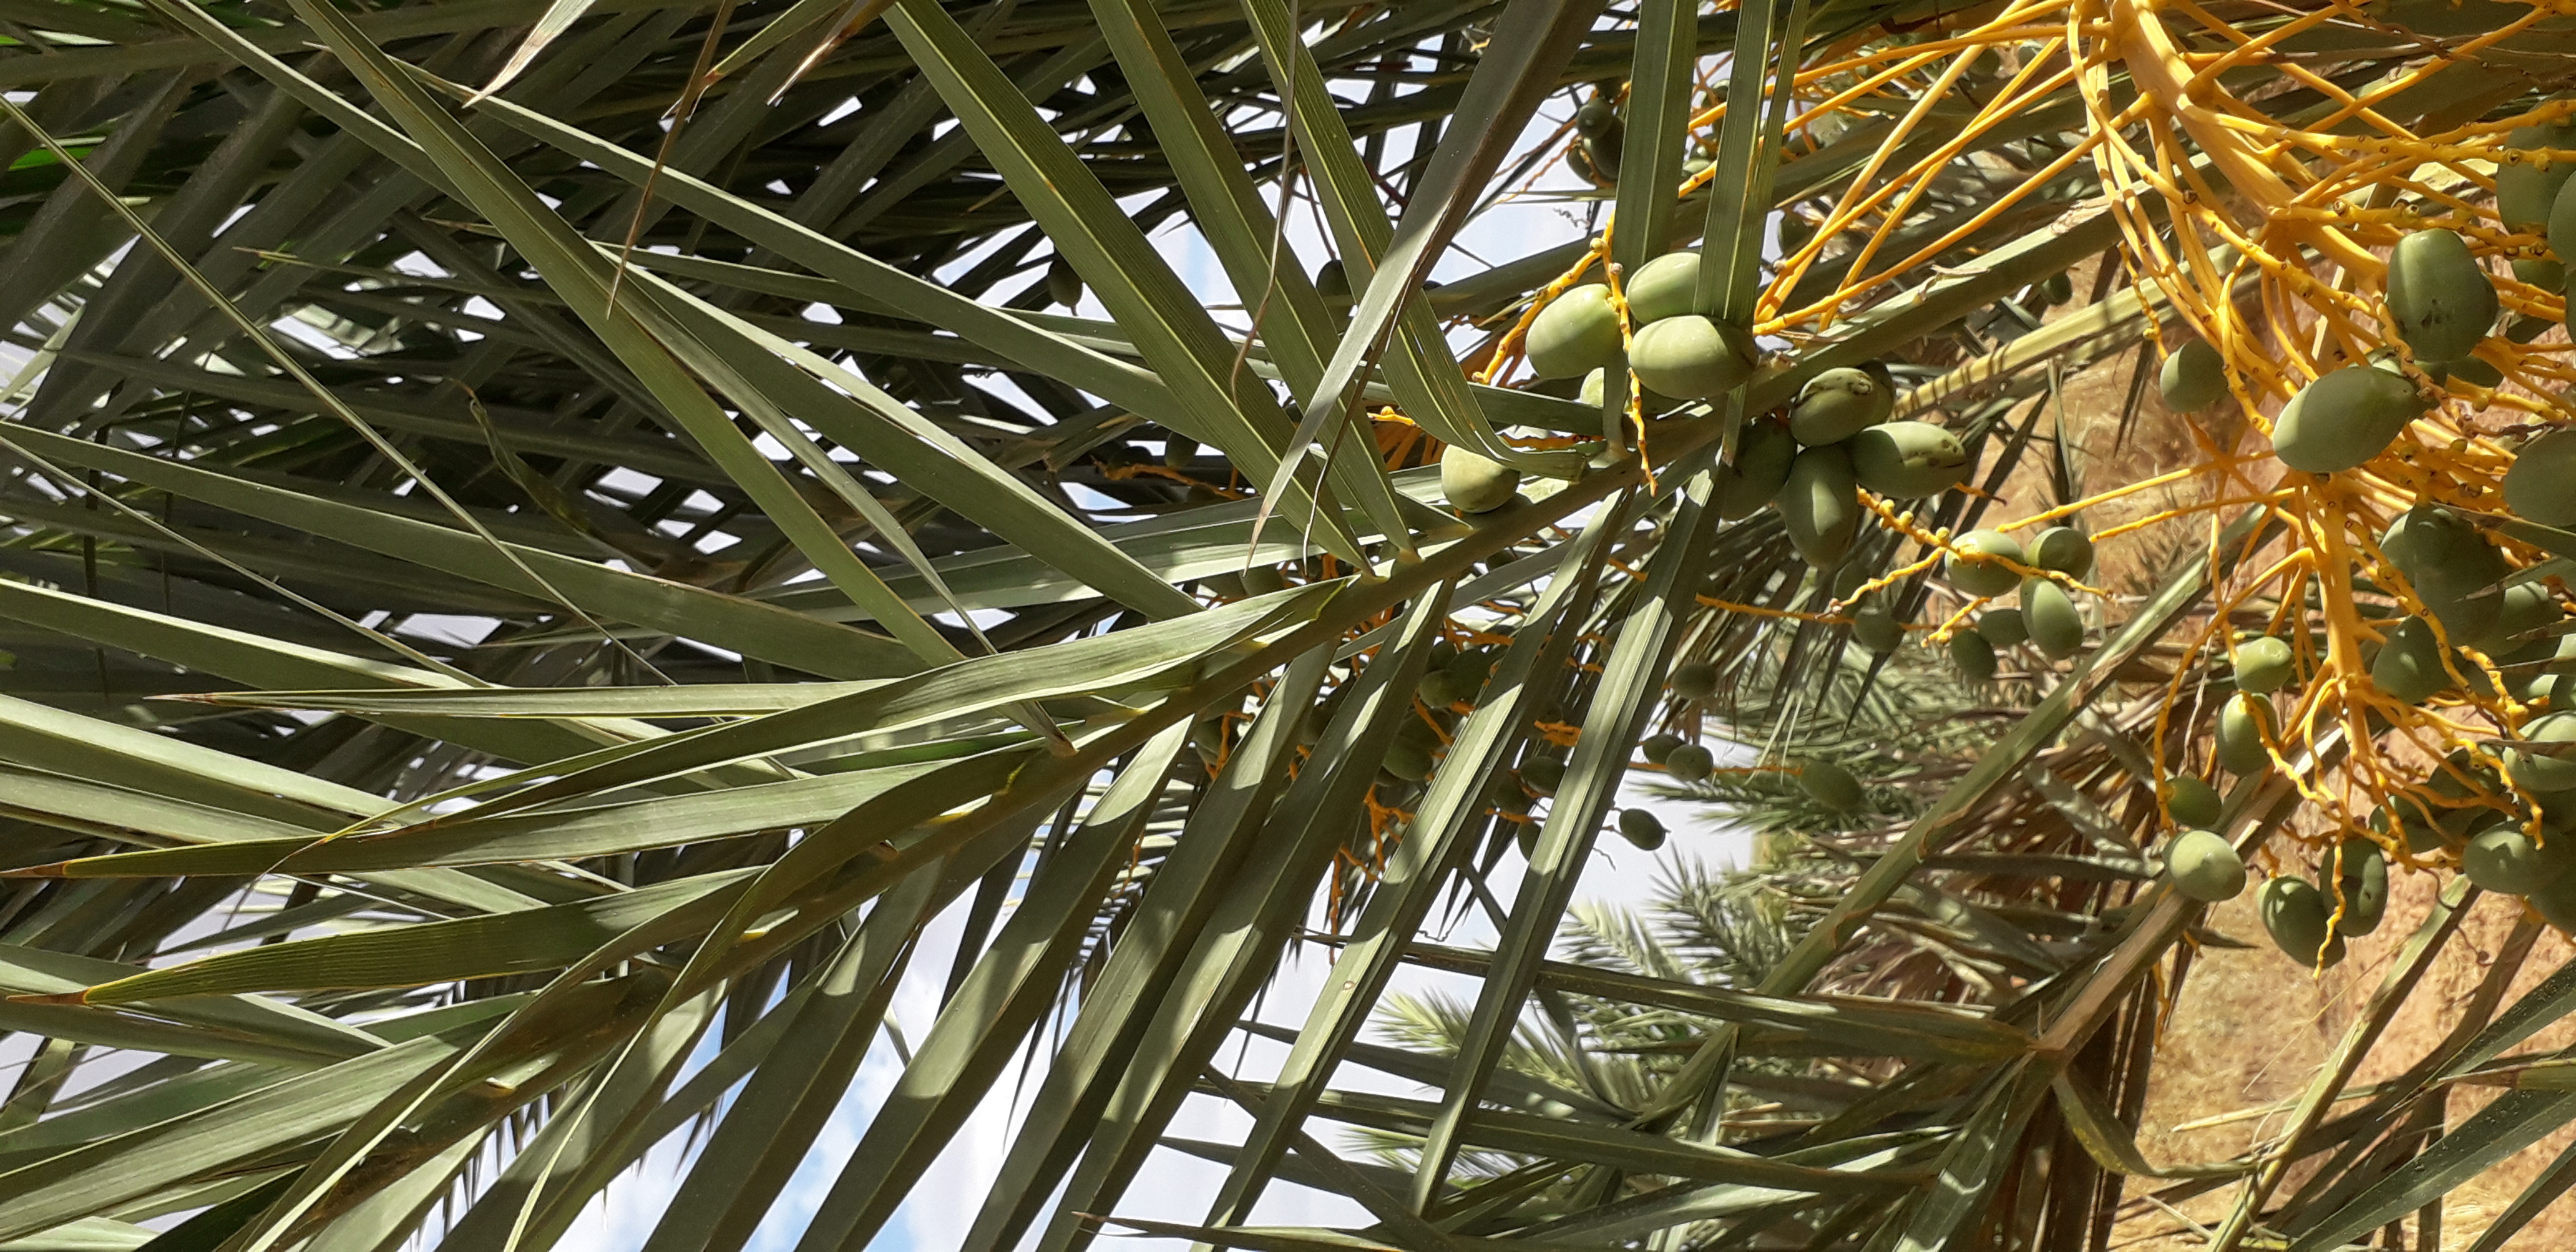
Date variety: Boumajhoul